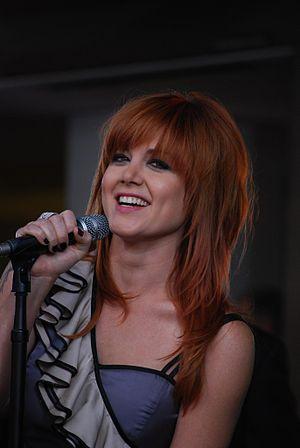
Vanessa Amorosi, née le 8 août 1981 à Melbourne, est une auteure-compositrice-interprète australienne. La vente combinée de ses singles et de ses albums a atteint plus de 2 millions à travers le monde.